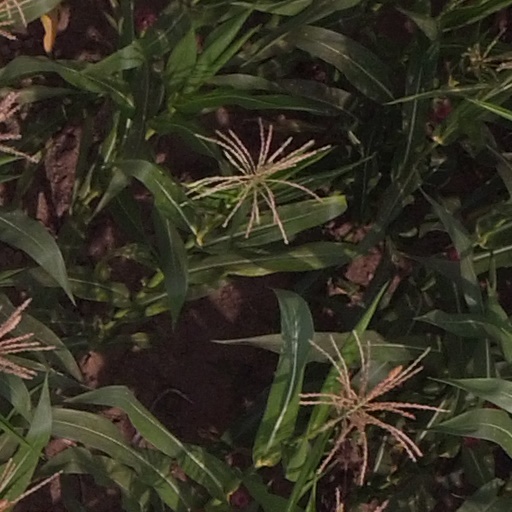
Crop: maize; corn